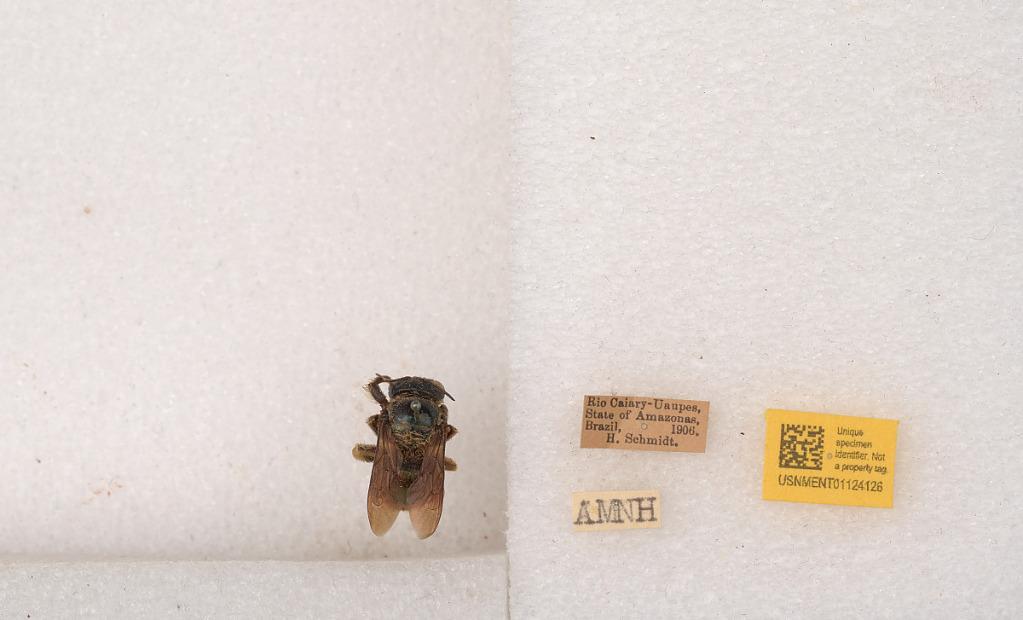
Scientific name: Xylocopa (Schonnherria) ornata Smith
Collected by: H. Schmidt
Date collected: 1906-1-1
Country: Brazil
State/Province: Amazonas
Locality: Rio Caiary-Uaupes